Tüsheet Khan

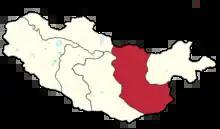
1820 map showing Tusheet Khan aimag

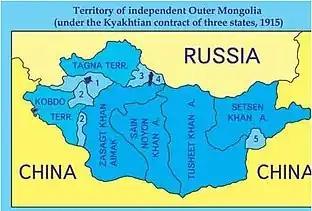

Tüsheet Khan refers to the territory as well as the Chingizid dynastic rulers of the Tüsheet Khanate, one of four Khalka khanates that emerged from remnants of the Mongol Empire after the death of Dayan Khan's son Gersenji in 1549 and which continued until 1930.